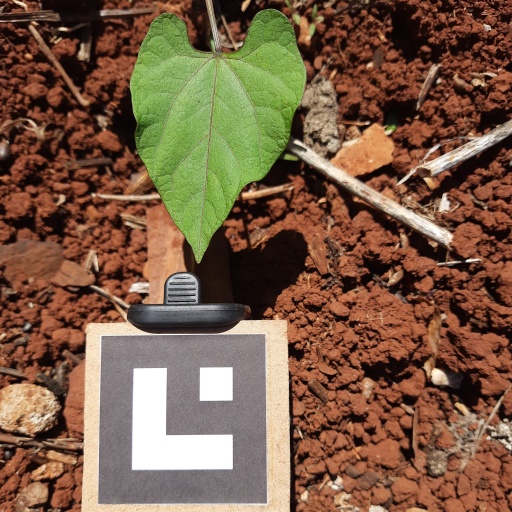
Observations: wavy surface, no eating holes, under sunlight